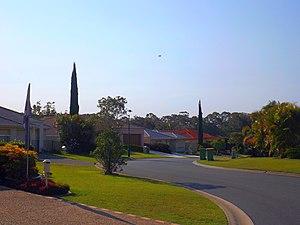
L'observatoire de Reedy Creek est le lieu où l'astronome australien John Broughton effectue ses observations d'objets géocroiseurs.